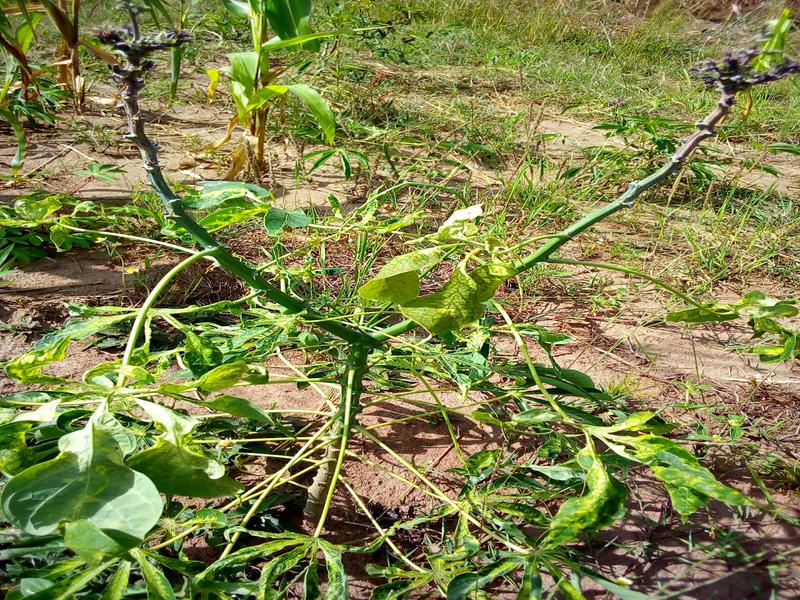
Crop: cassava
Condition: mosaic_disease